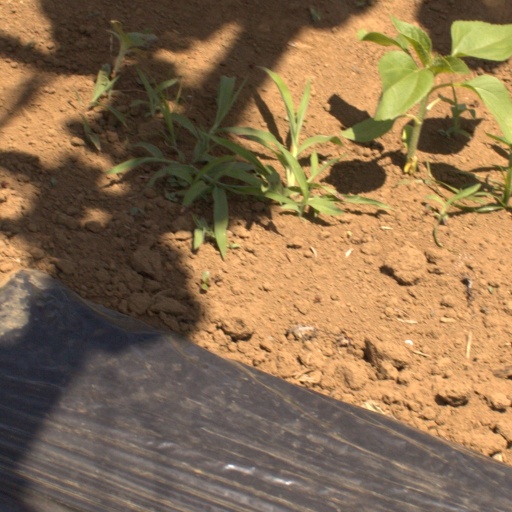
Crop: Jerusalem artichoke